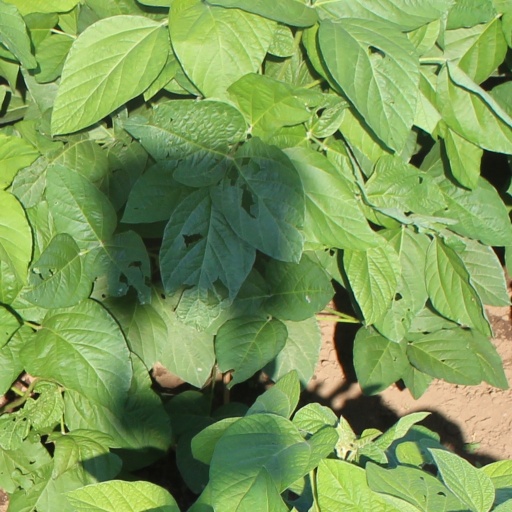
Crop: soybean